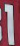
Number: 1